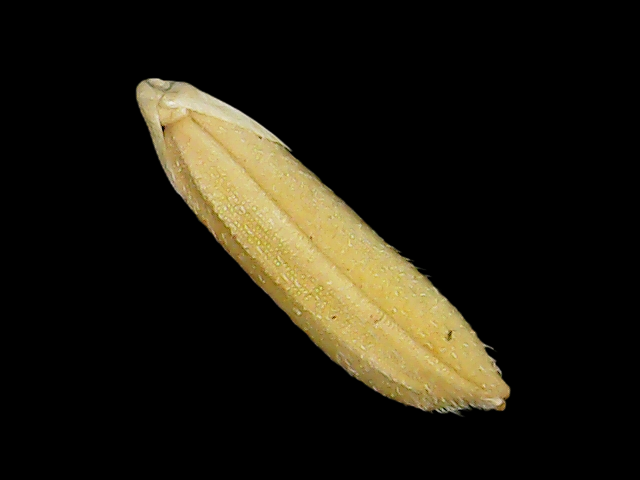
Rice variety: Binadhan21